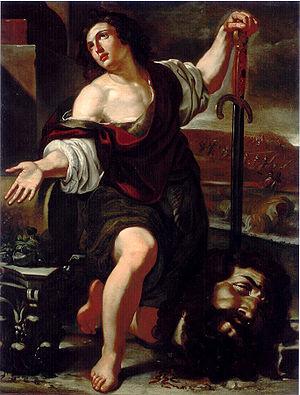
Pietro Desani, né le 18 novembre 1595 à Bologne en Émilie-Romagne, mort en 1647 dans cette même ville est un peintre italien baroque actif principalement à Bologne et à Reggio Emilia au XVIIᵉ siècle.